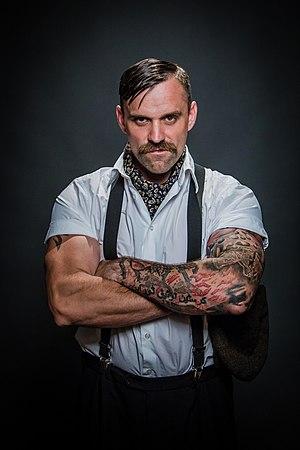
Joe Tödtling est un cascadeur autrichien, connu pour son record du monde du plus long temps passé à faire la torche humaine.